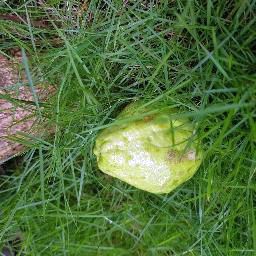
Fruit: Guava
Quality: Good